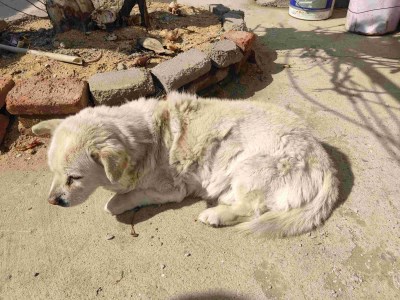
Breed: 3336-n000121-chinese_rural_dog